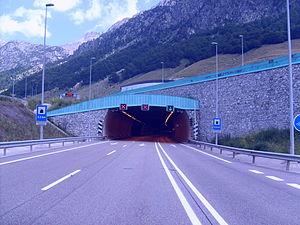
Le tunnel de Vielha est un tunnel routier des Pyrénées centrales situé en Espagne, qui unit les comarques de Haute-Ribagorce et du Val d'Aran, toutes deux situées dans la province de Lérida en Catalogne. Il s'agit en réalité de deux tunnels, l'un inauguré en 1948, l'autre en 2007. Le trafic se fait par le dernier, le plus ancien servant de galerie d'évacuation. Il est emprunté par la N-230.